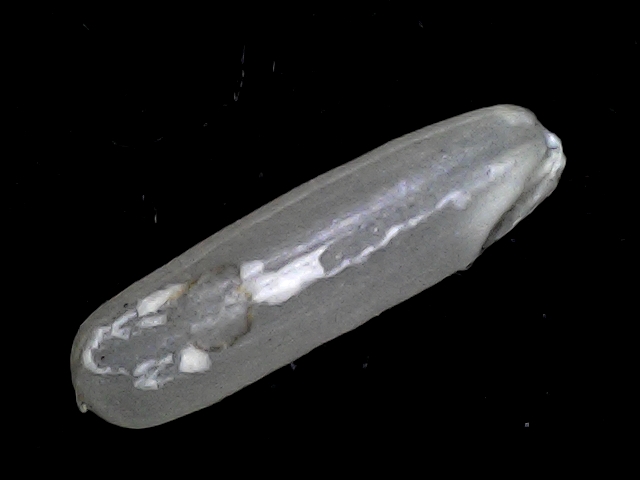
Rice variety: BD57